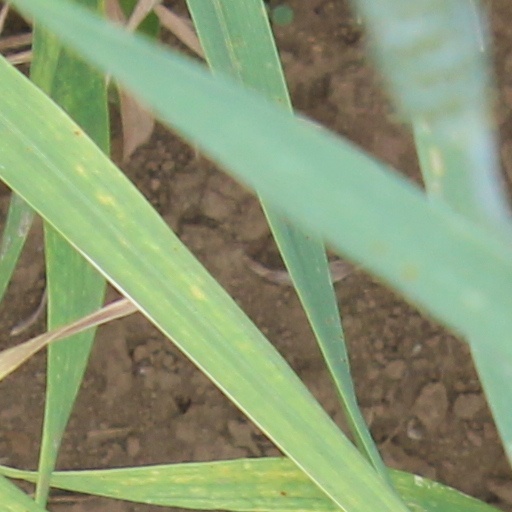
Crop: wheat